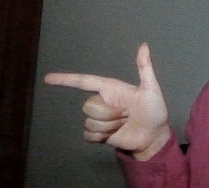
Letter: yaa